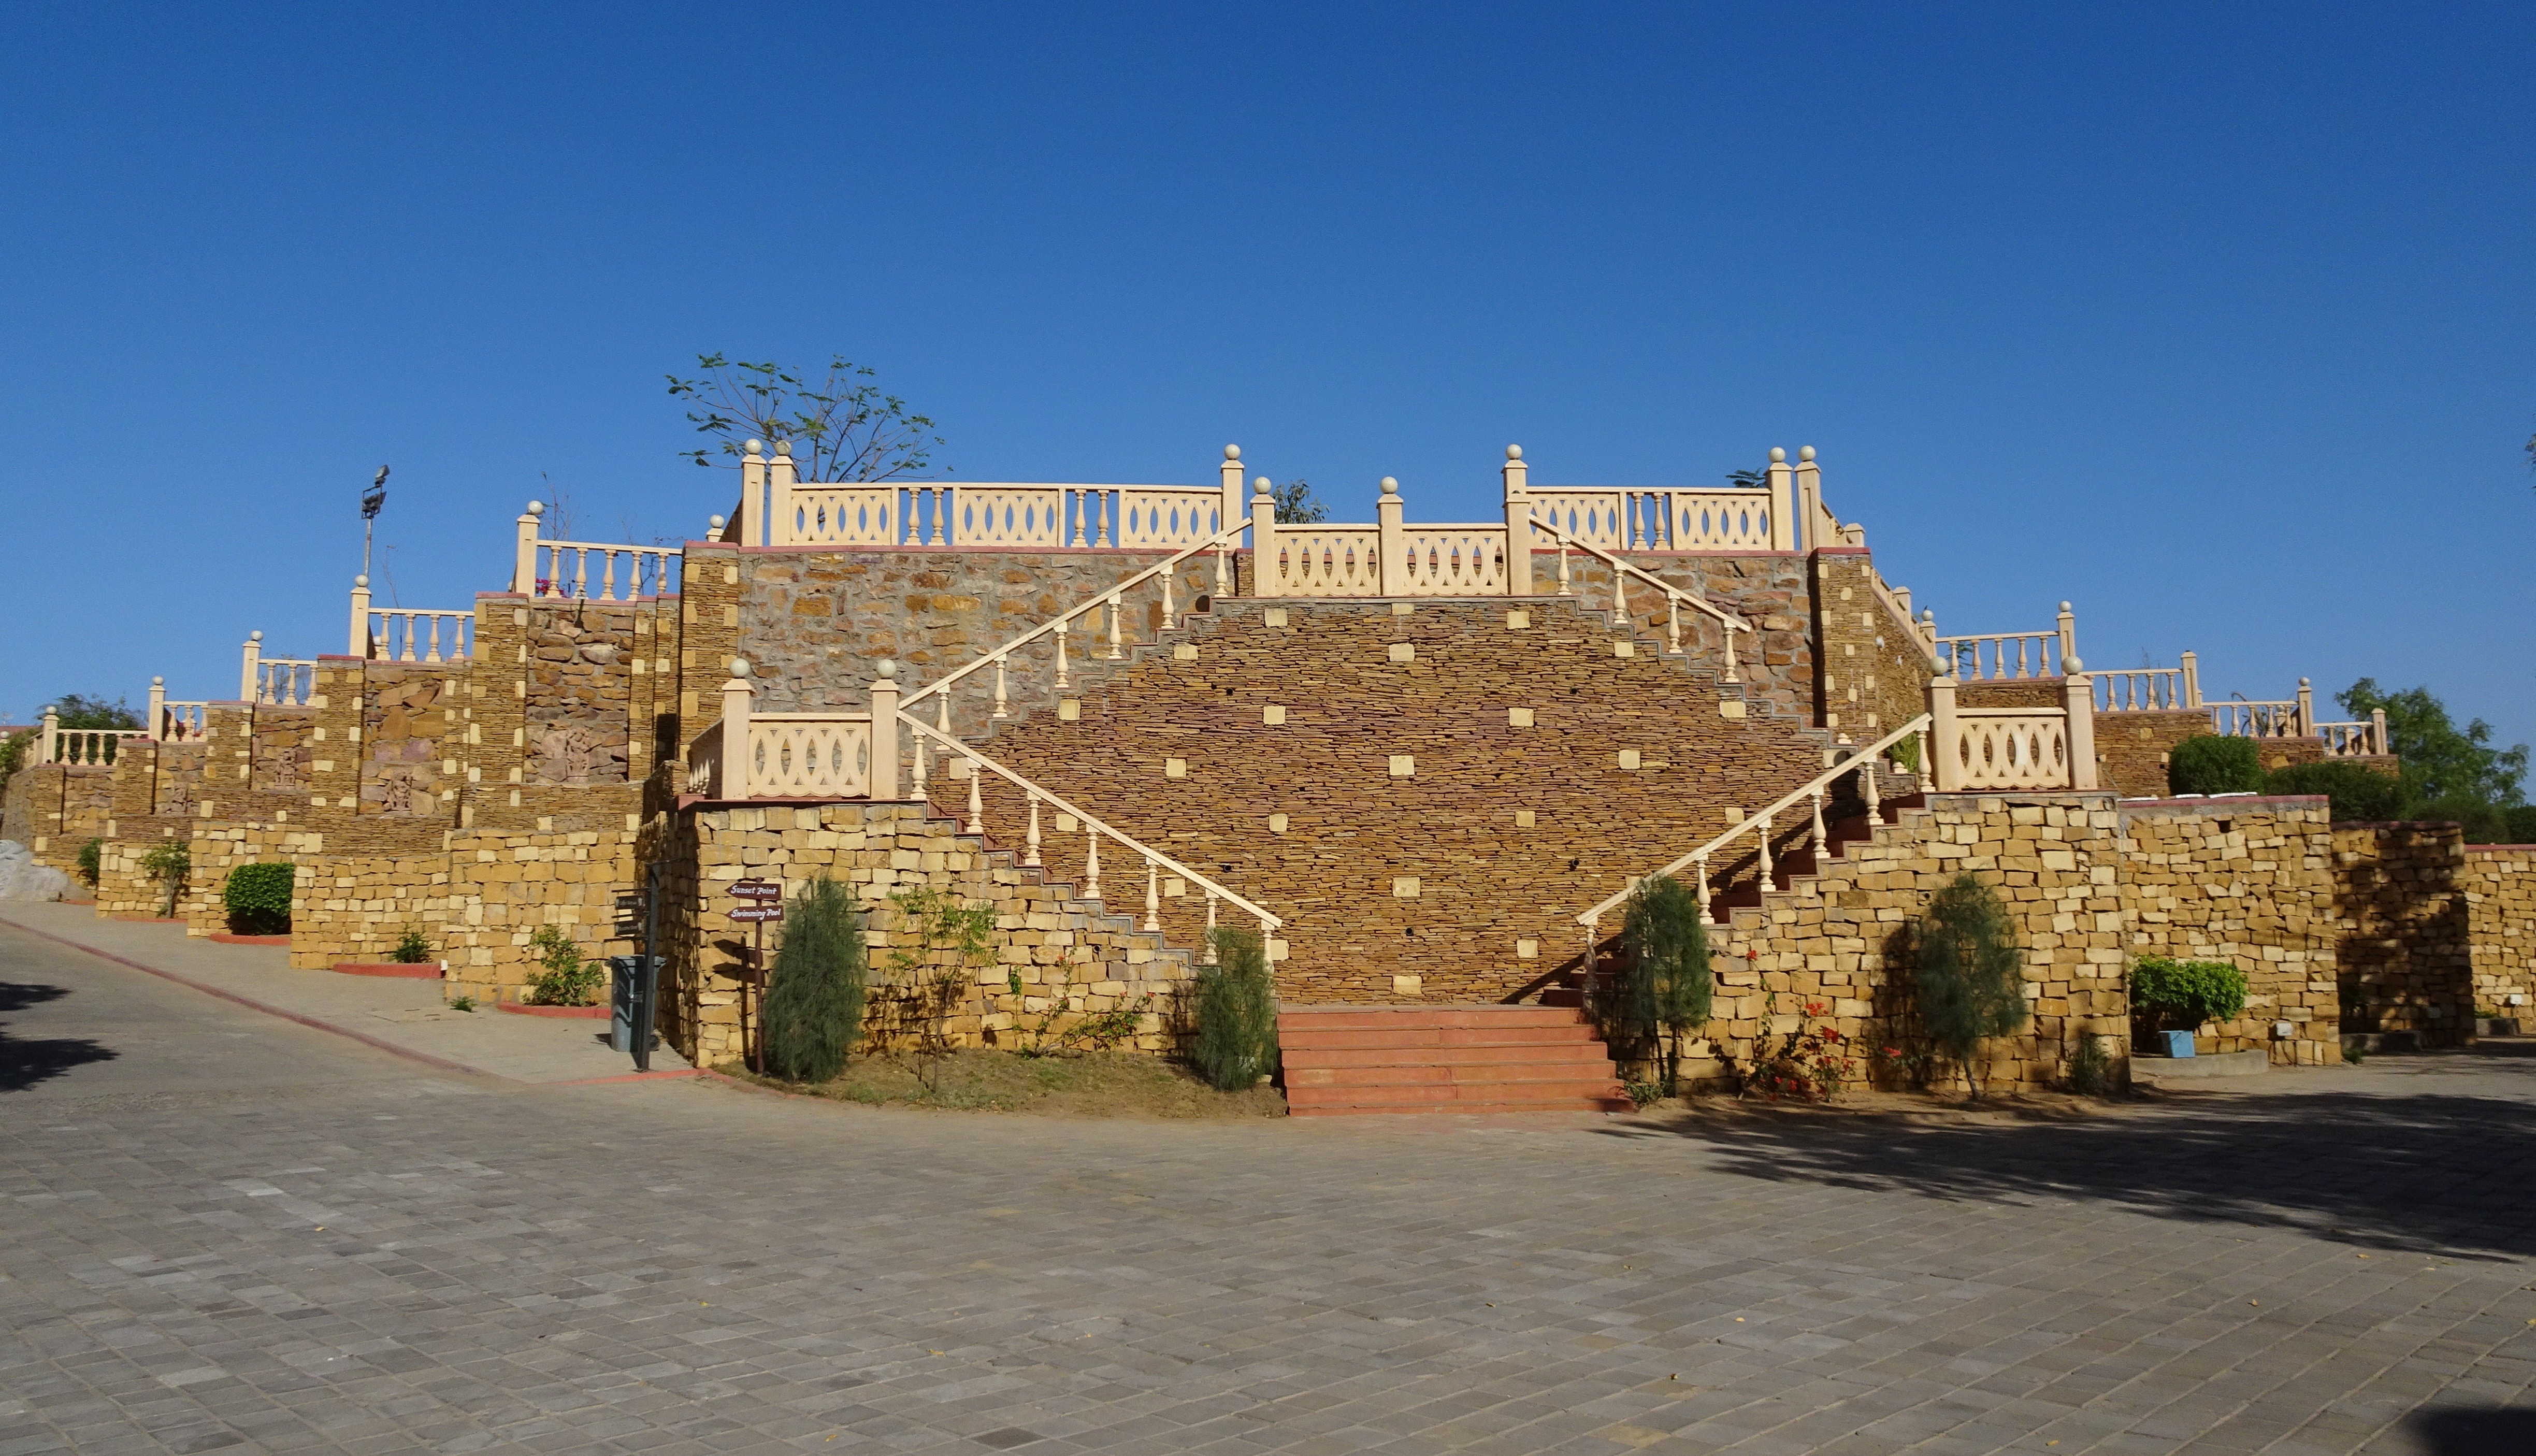
landscape, outdoor, architecture, town, building, chateau, palace, castle, landmark, cathedral, fortification, tourism, place of worship, terrace, design, monastery, pavilion, town square, india, estate, raised, historic site, bhuj, ancient history